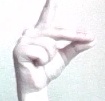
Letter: ta